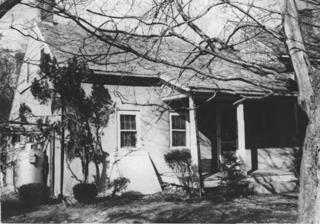
Building: Van Gelder House
Country: United States of America
Year built: 1730
Historic house in New Jersey, United States United States historic place Van Gelder House U.S. National Register of Historic Places New Jersey Register of Historic Places c. 1983 photo Show map of Bergen County, New Jersey Show map of New Jersey Show map of the United States Location 347 Godwin Avenue, Wyckoff, New Jersey Coordinates 41°0′54″N 74°10′3″W / 41.01500°N 74.16750°W / 41.01500; -74.16750 Built c. 1730 MPS Stone Houses of Bergen County TR NRHP reference No. 83001568 NJRHP No. 739 Significant dates Added to NRHP January 10, 1983 Designated NJRHP October 3, 1980 The Van Gelder House was a historic house at 347 Godwin Avenue in the township of Wyckoff in Bergen County, New Jersey , United States. The historic stone house was built around 1730 by a member of the Van Gelder family. It was added to the National Register of Historic Places on January 10, 1983, for its significance in architecture and exploration/settlement. It was listed as part of the Early Stone Houses of Bergen County Multiple Property Submission (MPS). It has apparently been demolished. See also National Register of Historic Places listings in Wyckoff, New Jersey National Register of Historic Places listings in Bergen County, New Jersey References